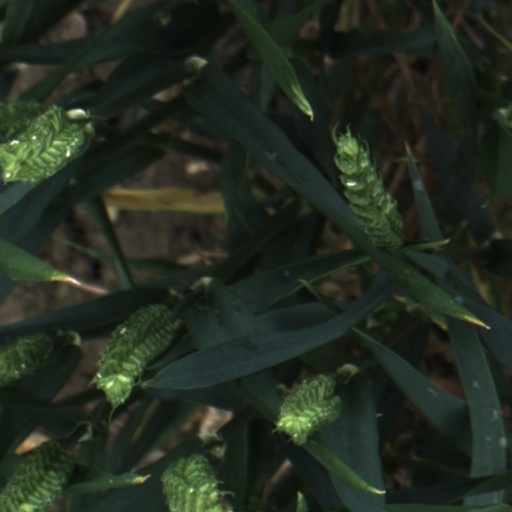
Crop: wheat